Cliff Thorburn

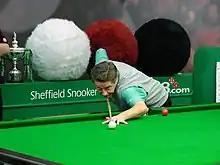
Thorburn in 2007

Thorburn last qualified for the World Championship in 1994, where he faced Nigel Bond in the first round. Thorburn led by 9–2 but eventually lost 9–10. At the 1995 Thailand Open, ranked 54th, he defeated three players from the top 16, including second-ranked Steve Davis, to reach the semi-finals. It was the first time he had reached this stage of a major event since the 1991 European Open. He lost the semi-final 0–5 to Ronnie O'Sullivan.